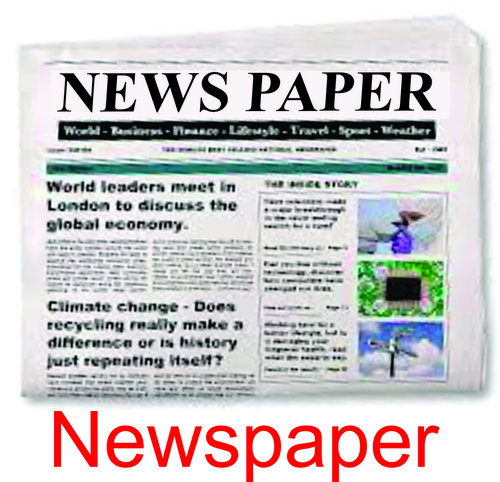
Label: paper